Nathan Paget

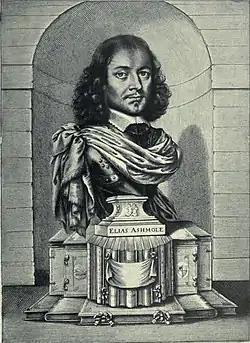
Elias Ashmole by William Faithorne, 1656

Over the next three years, Paget's political connections became crucial. Most importantly, his wife's cousin Oliver emerged as a leader of the increasingly dominant Independent faction in the New Model Army. Moreover, his father, Thomas Paget had become a "a magisterial figure in Shrewsbury," where he had taken up the incumbency of Chad's Church. In this important garrison town he preached and wrote powerfully in favour of the regicide, making him a key regional ally of Oliver Cromwell and taking him well-outside the Presbyterian mainstream, in which he had previously been conspicuous. After the king's execution, Thomas issued a pamphlet, entitled "A Religious Scrutiny", in which he asserted the religious necessity of the "capital punishment of the polluting and crying sin of wilful murder" – a sin of which he considered the king guilty. Nathan Paget was thus well-connected in the new republican regime, which offered significant patronage to him. On 31 December 1649 he was nominated physician to the Tower of London by the Council of State of the Commonwealth of England. This was confirmed on 5 February 1650.